Velletri Sarcophagus

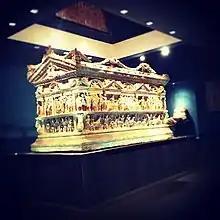
Velletri Sarcophagus

The Velletri Sarcophagus is a Roman sarcophagus from 140–150 CE, displaying Greek and possible Asiatic influence. It features Hercules and other pagan deities framed by columned registers of classic spiral-fluted Doric and Ionic columnar styles, creating a theatrical border around the figures. It was created shortly after the Roman conversion to burial practice when Romans went from using cremation to burying their dead, due to new ideas of an afterlife. It is currently housed in the Civic Archaeological Museum of Velletri.